Volkswagen Polo Mk3

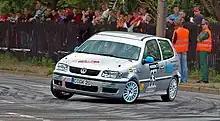
Volkswagen Polo GTI 16V at the German Saxony Rally

Sporting variants were not introduced initially, and a supercharged G40 version of the Mark 3 was never made, but a GTI model introduced in 1998 catered for the hot hatch market. With a limited production run of 3000 units, the 6N GTI was available only in continental Europe. Featuring a 1.6 16V 120 PS (88 kW) version of the unit that would later be found in the Mark 3F model, the car came with 15" BBS alloys and could sprint to in just 9.1 seconds. The 16V, introduced to replace the GLX, was one of the most popular Mark 3 versions with modifiers, it used a 1.4 16V unit pushed to 100 PS (74 kW) as standard. This car was not a pure sporting model, and with a 0–100 km/h time of 10.6 seconds and a 190 km/h (118 mph) top speed, it was not as fast as the sporting Ibiza model (which used a 2.0 L 16V engine). The Polo GTI was often seen as overpriced for the performance it delivered.